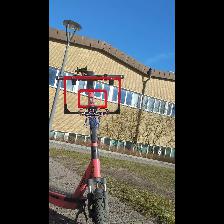
Label: NonHuman